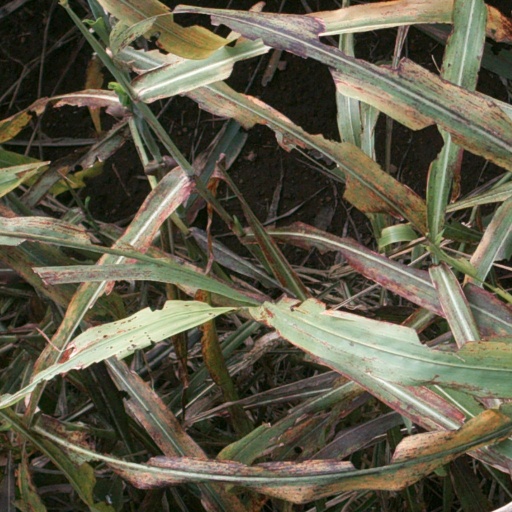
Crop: sorghum